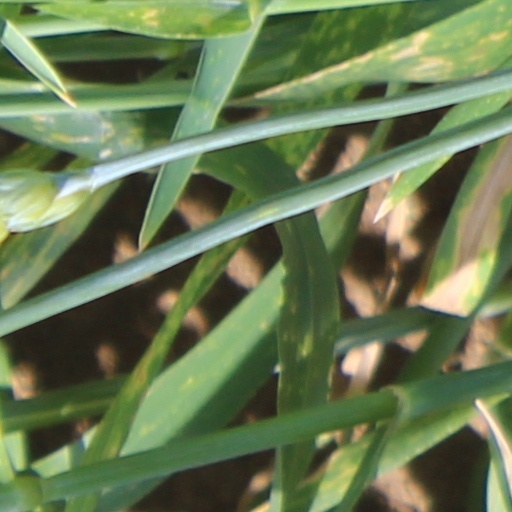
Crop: wheat